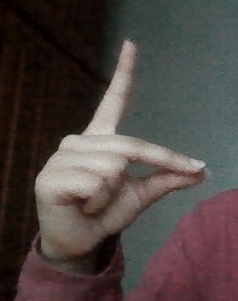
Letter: ta